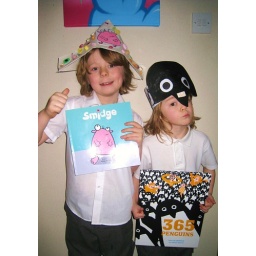
Pick one of your favourite books and make a hat inspired by it!